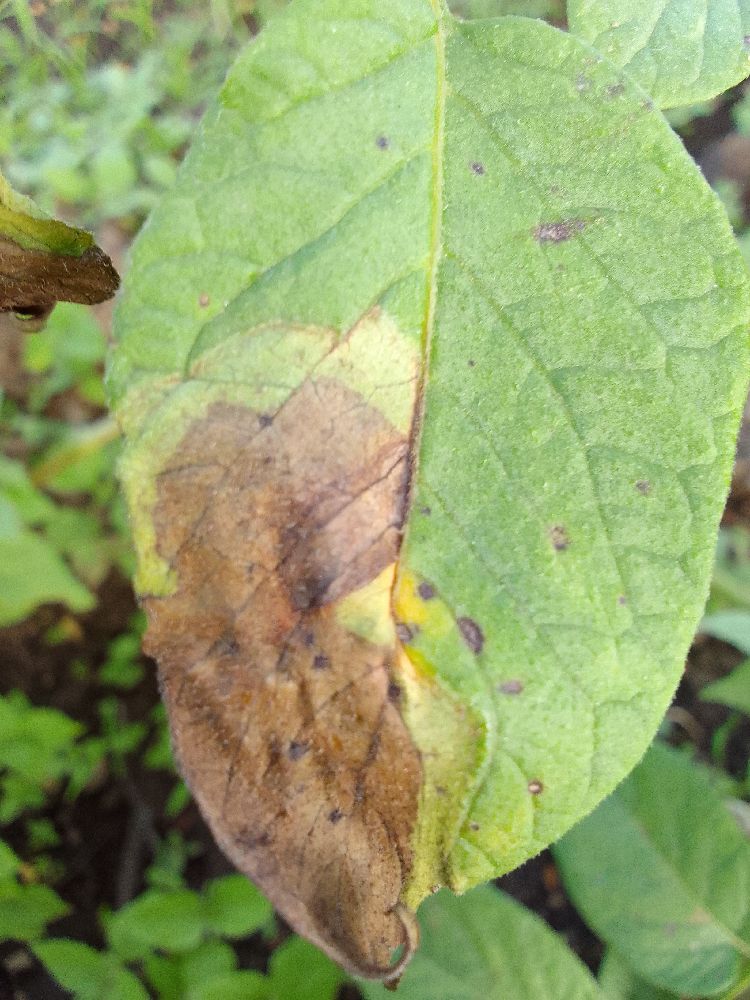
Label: Late blight